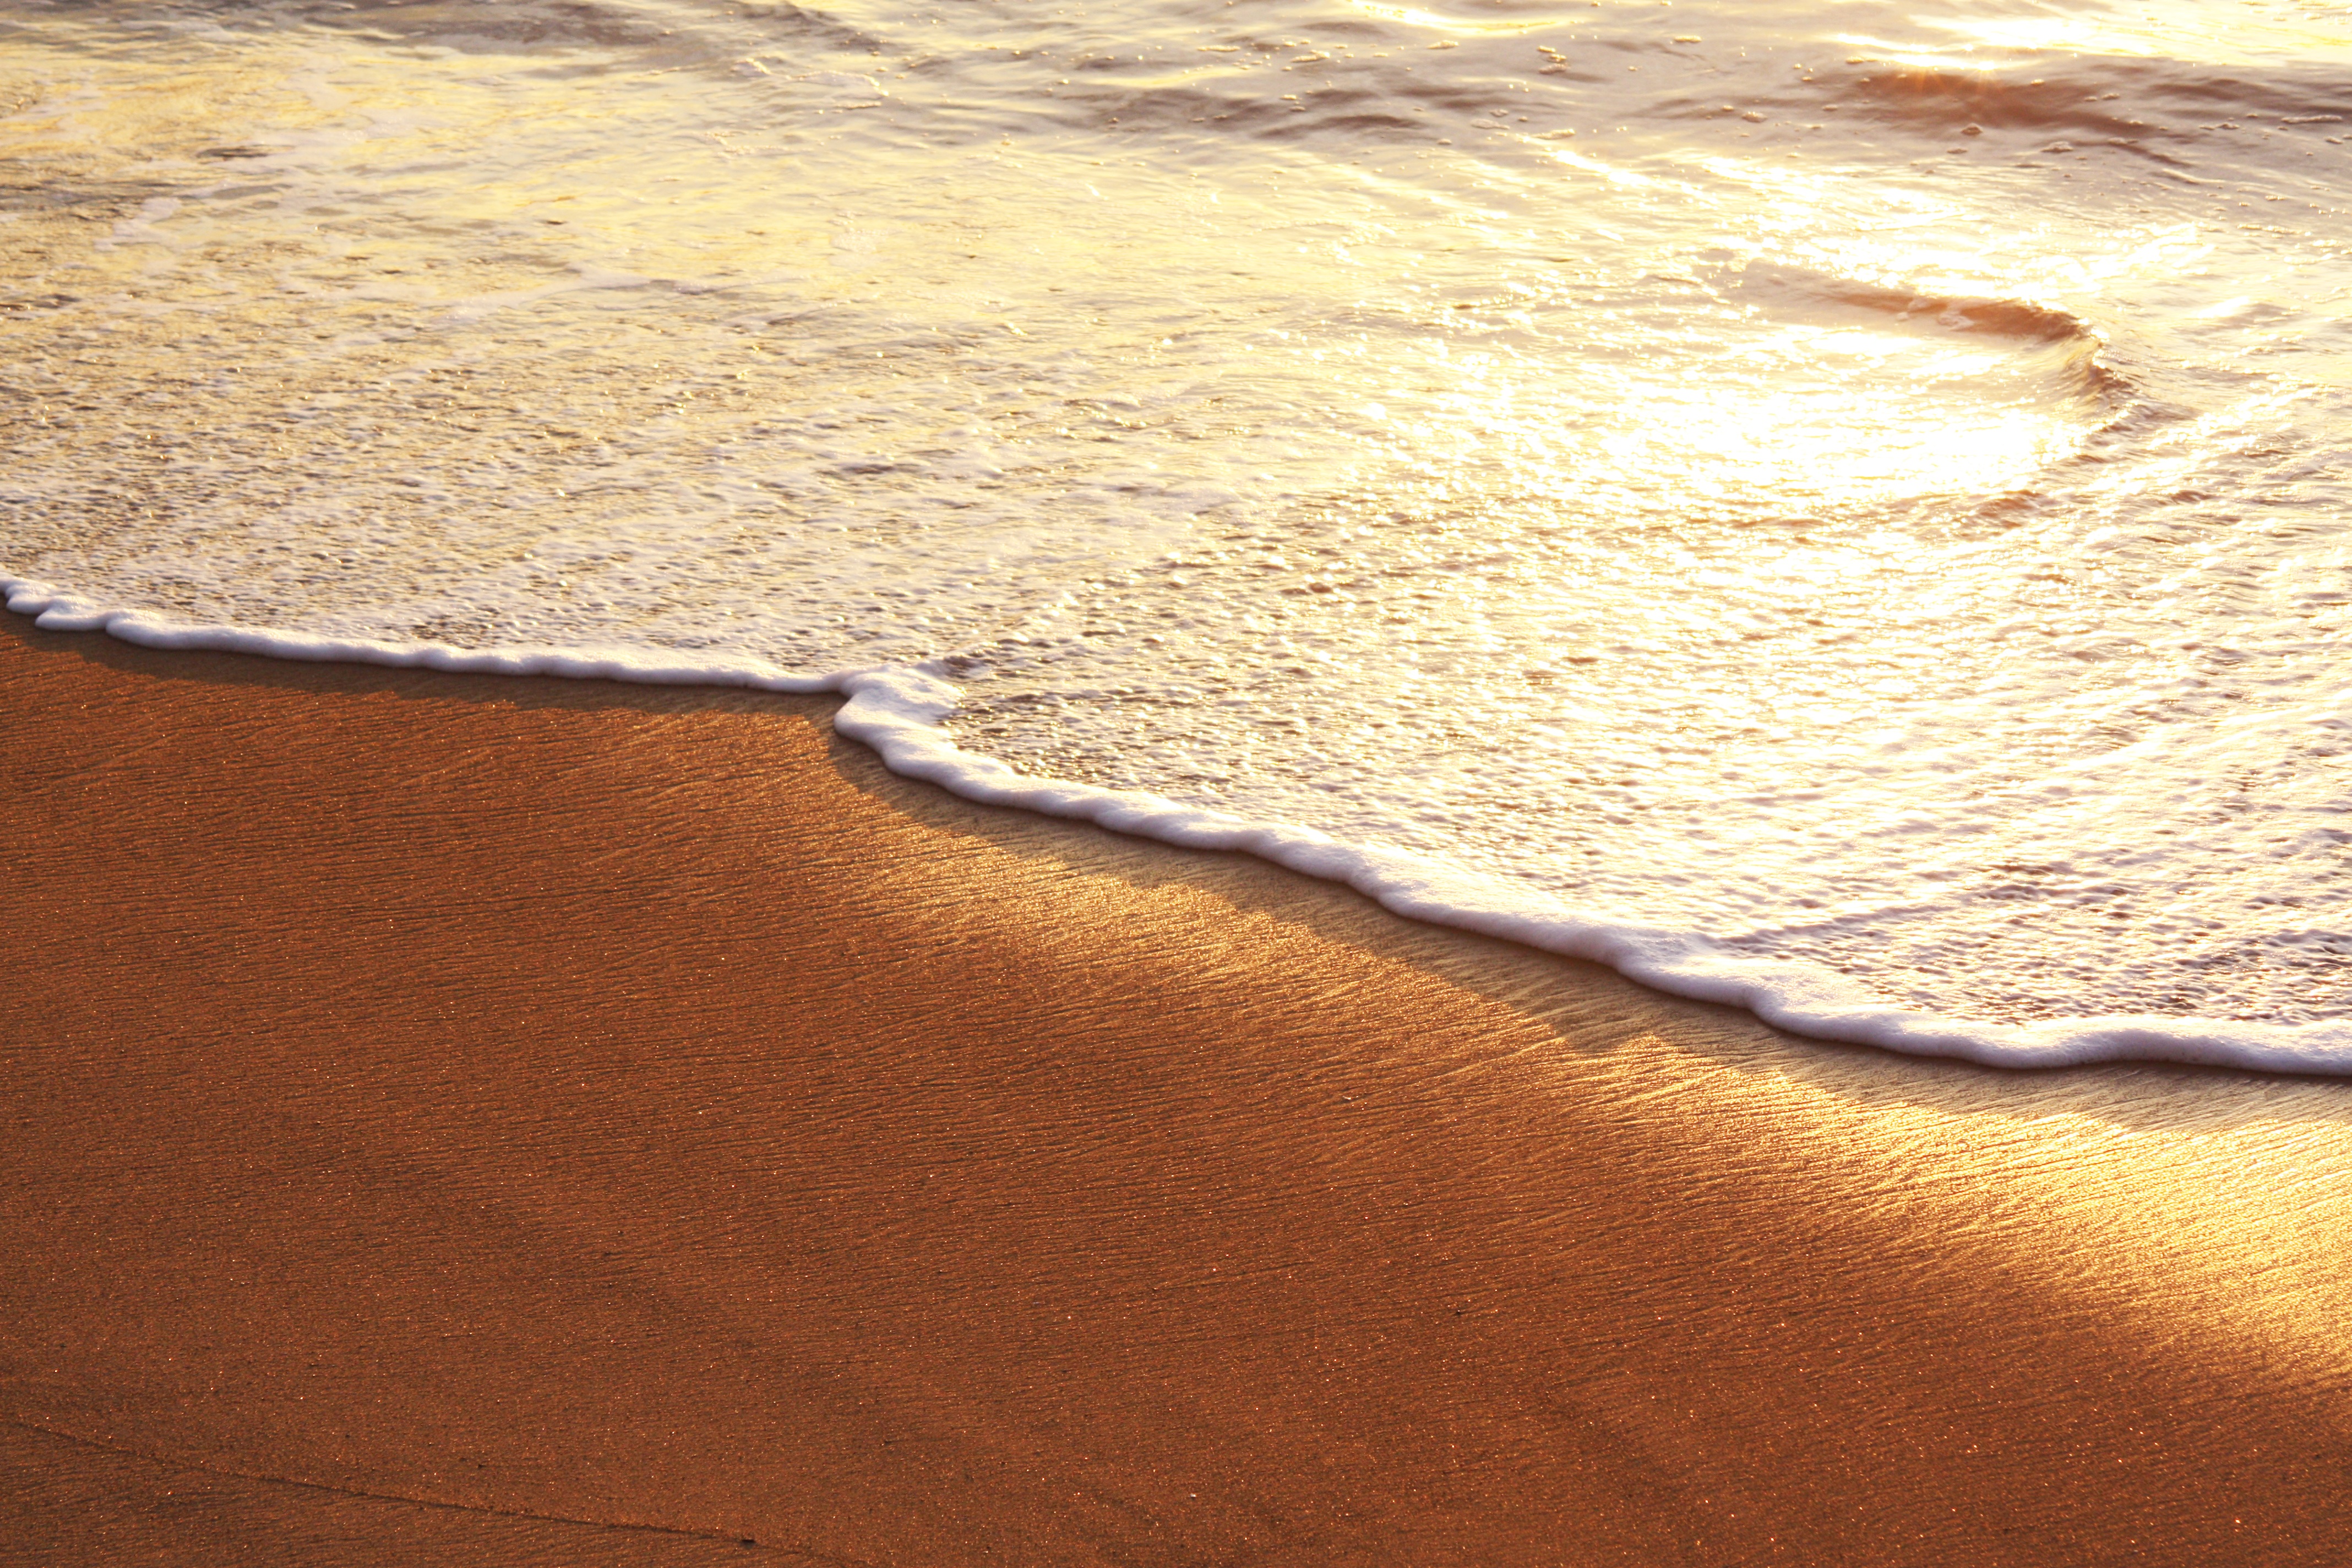
beach, sea, sand, wood, texture, wave, floor, asphalt, summer, france, soil, material, biarritz, flooring